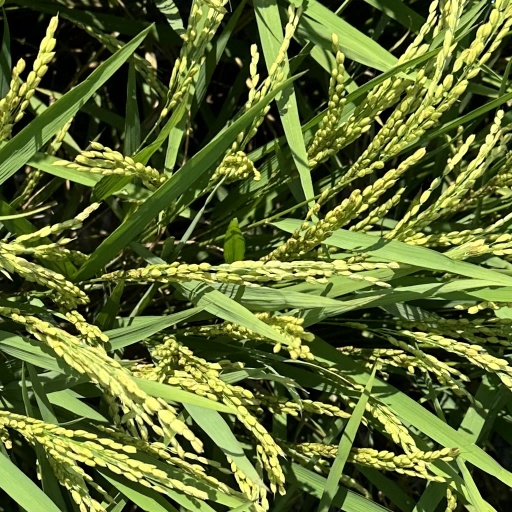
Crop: rice